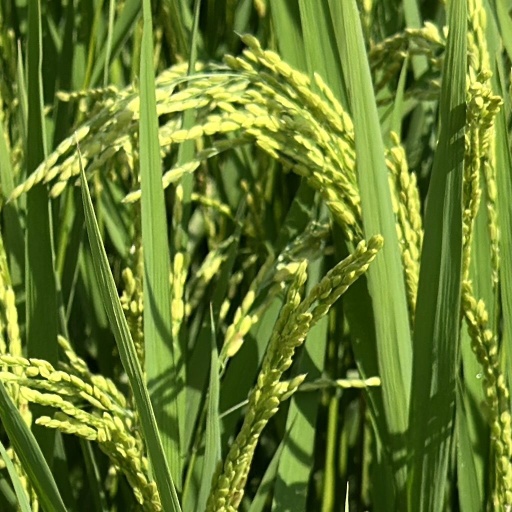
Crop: rice